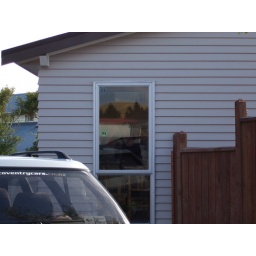
Spot V making funny face in window